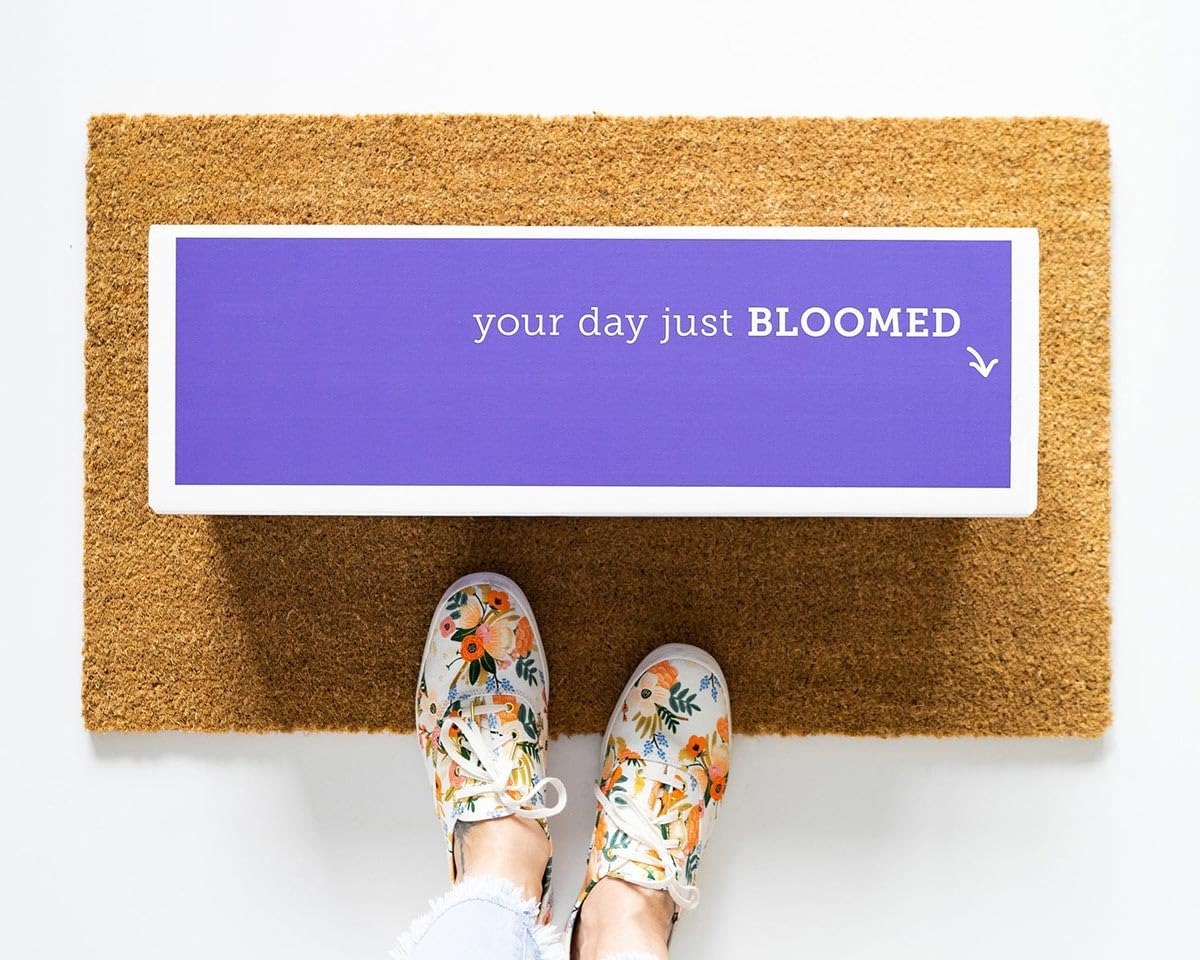
Item Name: From You Flowers - Purple Dendrobium Orchids - Deluxe with Glass Vase (Fresh Flower Bouquets) Birthday, Anniversary, Get Well, Congratulations, Thank You, All Occasions
Bullet Point 1: Includes: 15 Purple Orchid Stems + Free Glass Vase
Bullet Point 2: Delivery: For maximum freshness, all orders are delivered directly to your recipient's doorstep. Arrival date can be confirmed during checkout.
Bullet Point 3: Care Instructions: Upon arrival, remove flower bouquets from wrap, trim ends of stems and rearrange in vase with fresh water including flower food packet.
Bullet Point 4: Bud Form: Fresh flowers are delivered wrapped and secured with a vase in a gift box. Blooms may take 2-3 days to open up and rearranged bouquet may not look exactly like the photos.
Bullet Point 5: Gift Note: To include a personalized message, check the box labeled 'This is a gift' in your cart or at checkout.
Product Description: These rich, fragrant, tropical blooms are sure to look stunning in any room of your friend or loved one's home. Simply trim the stems and arrange in a vase of cool water for a gorgeous gift that keeps on giving!
Value: 1.0
Unit: Count

Price: 89.97